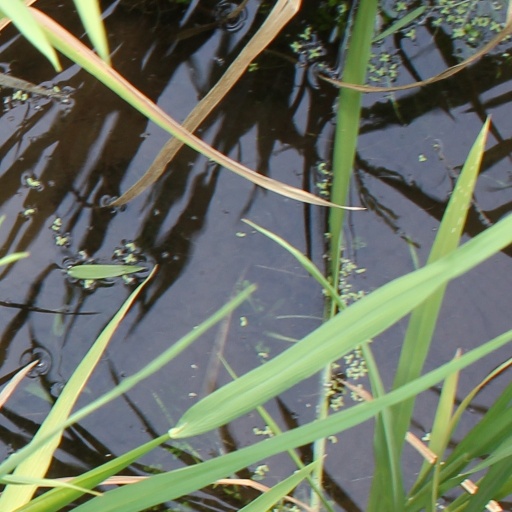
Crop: rice